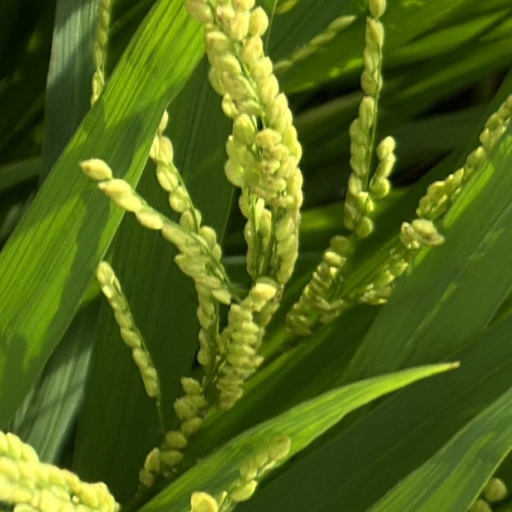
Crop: rice